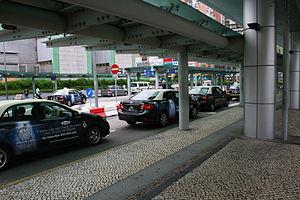
A Macao, le taxi est un moyen de transport important. Il y a environ 700 taxis enregistrés à Macao.